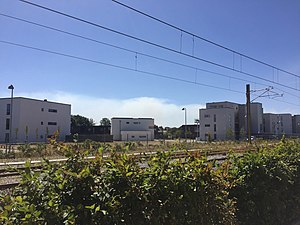
Grenaa / Historie / Nyere tid
Åbyen set fra Stationsplads
Åbyen er en bydel under opførelse. Her set nord for jernbanen.
Grenaa eller Grenå er en havneby og købstad i Østjylland med 14.437 indbyggere. Byen er Djurslands største by og har en havn med færgeruter til Anholt i Kattegat og den hallandske by Halmstad i Sverige. Byen er desuden også den østligste by i Jylland. Fra Grenaa er der ca. 18 kilometer til Bønnerup Strand, 31 kilometer til Ebeltoft, 34 kilometer til Rønde, 55 kilometer til Randers og ca. 60 kilometer til Aarhus.